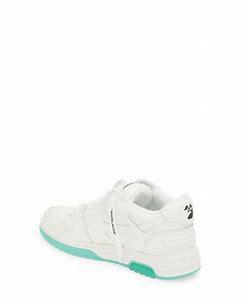
Brand: Off-White
Model: Off Out Of Office For Walking